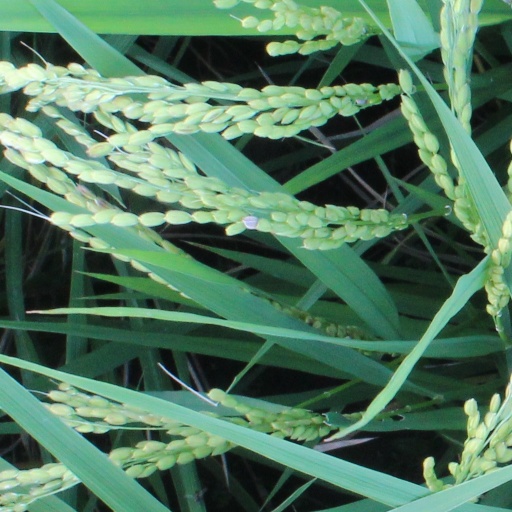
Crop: rice